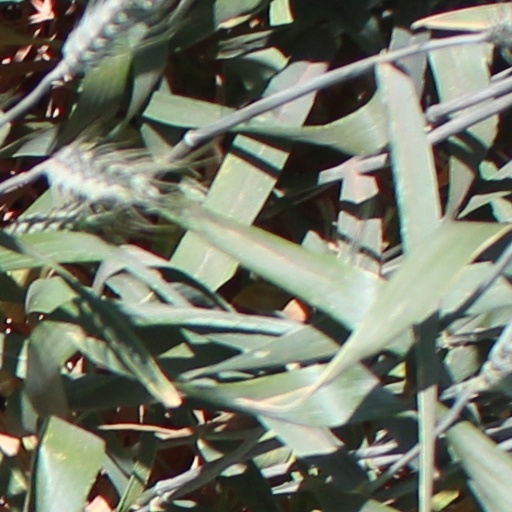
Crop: wheat